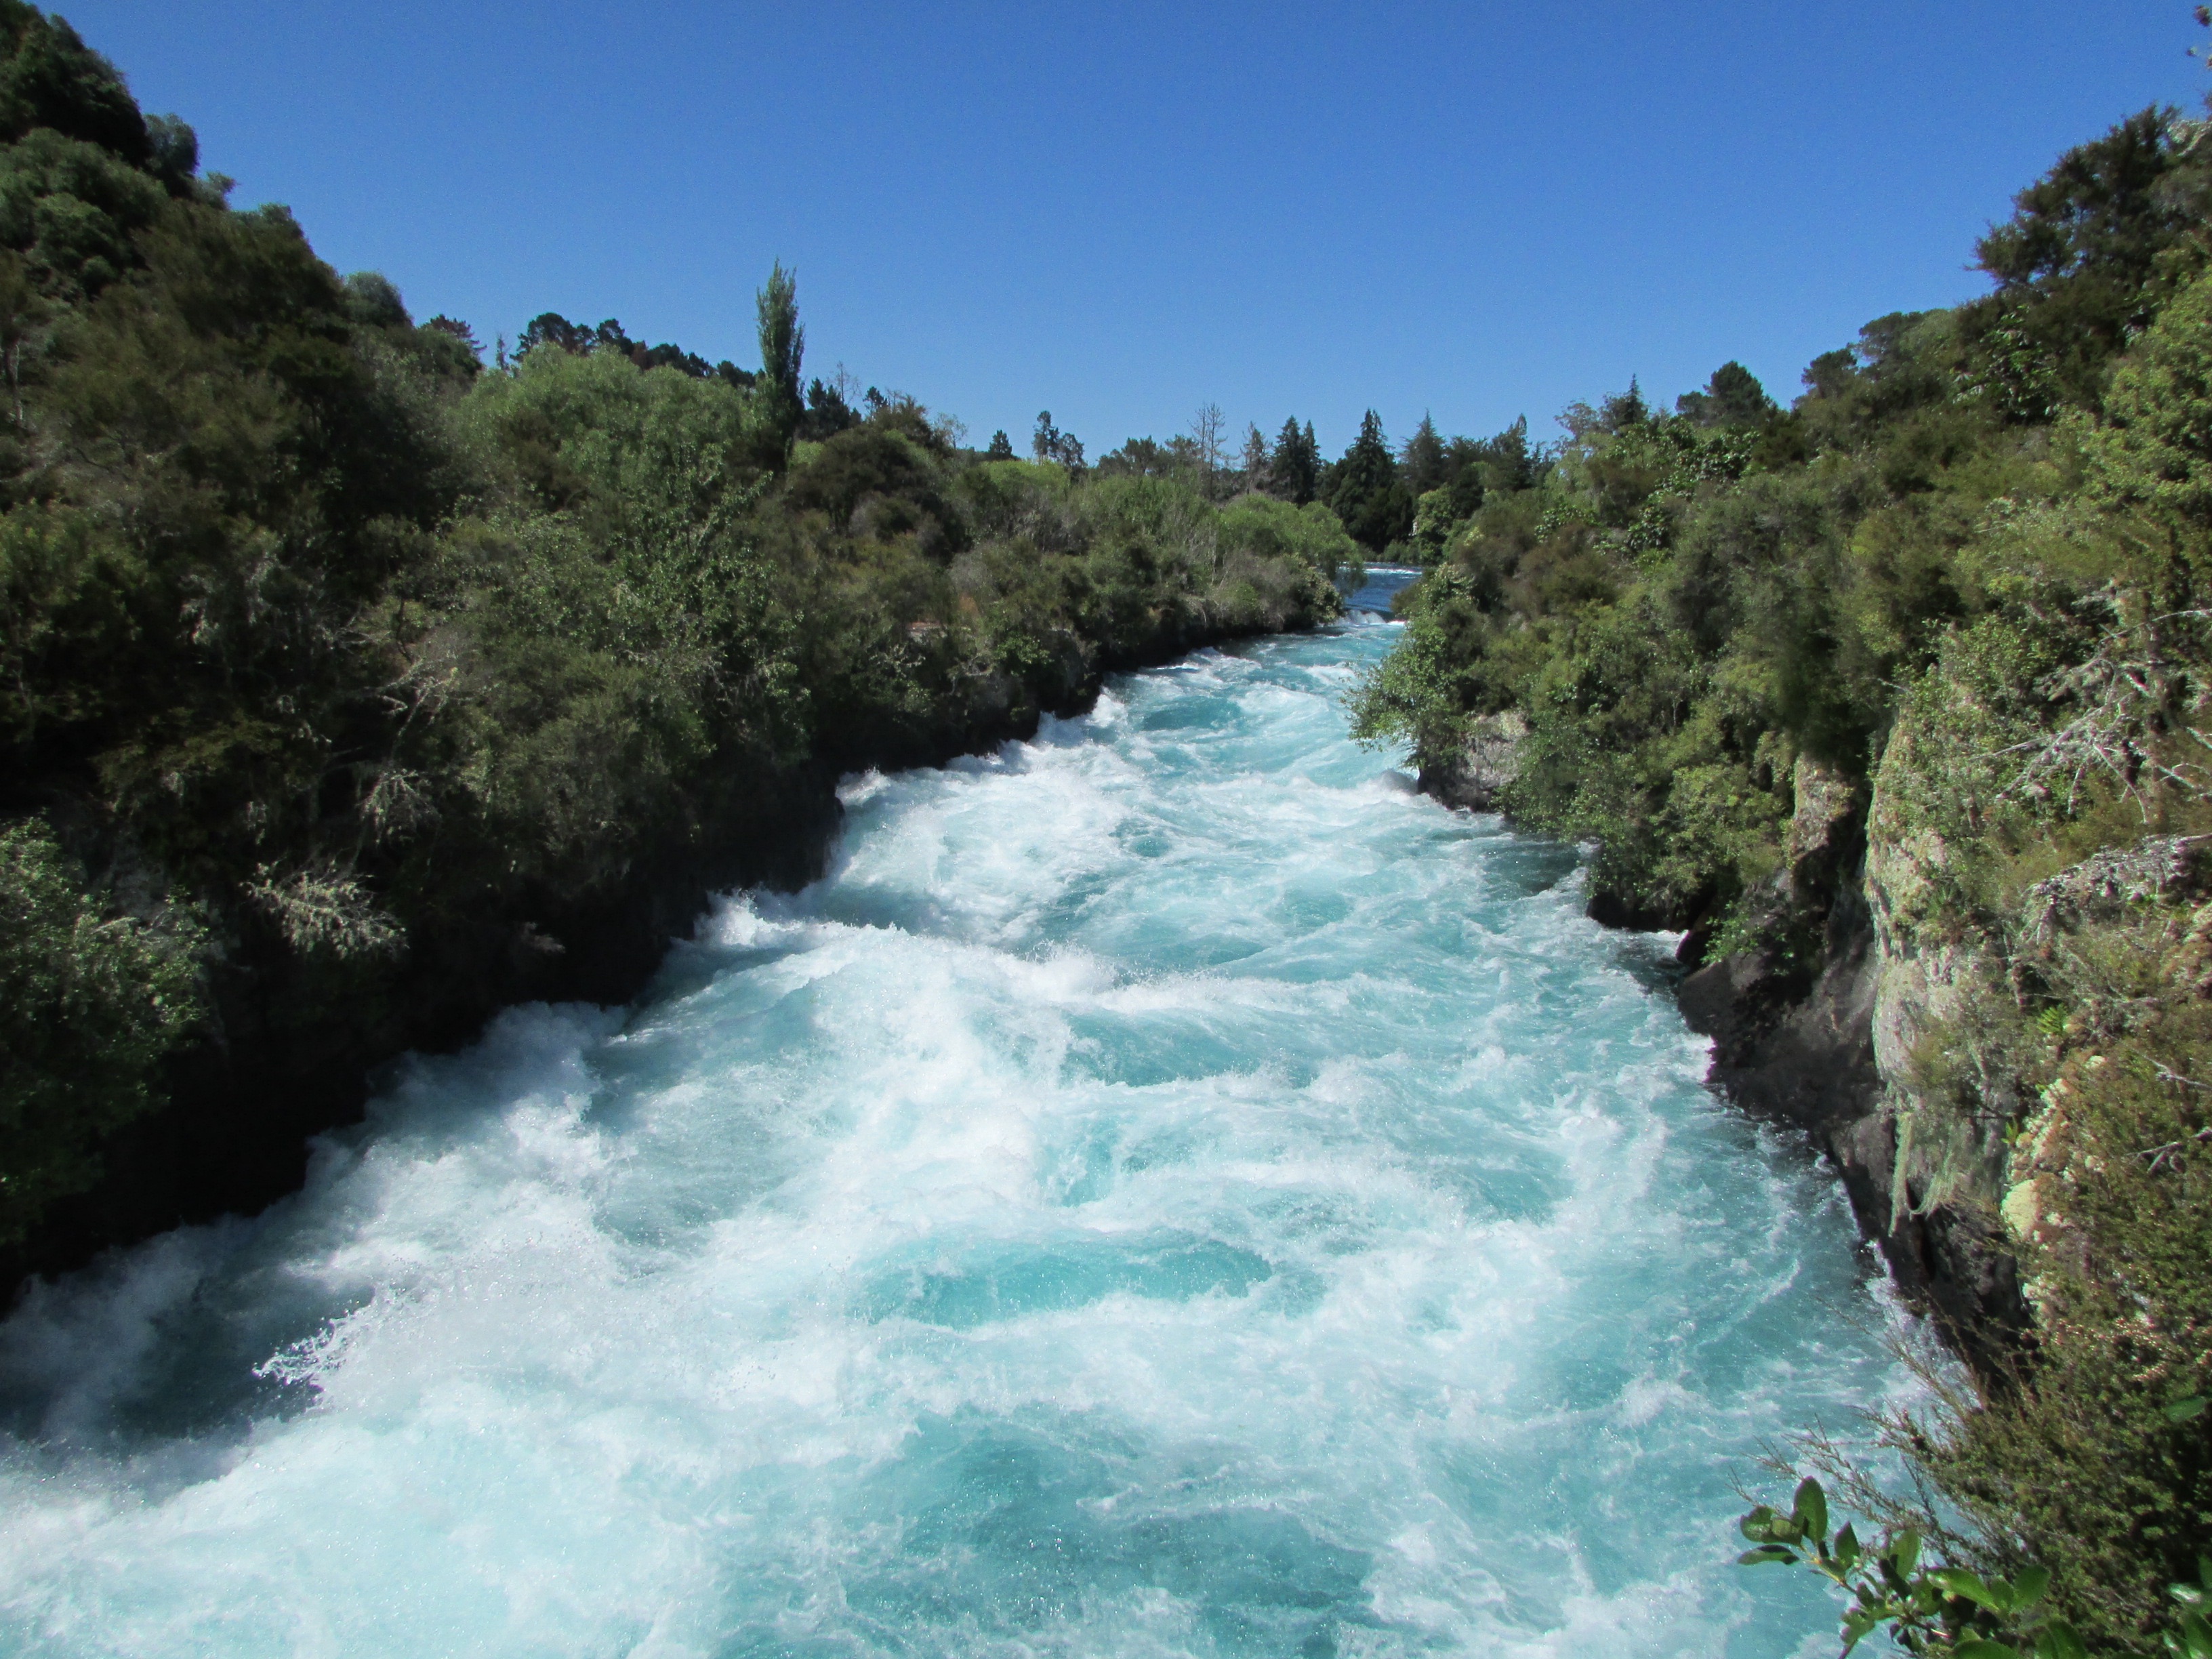
river, stream, rapid, body of water, watercourse, landform, geographical feature